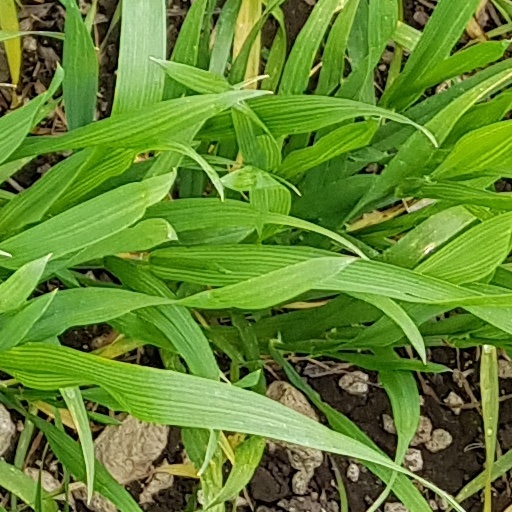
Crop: wheat